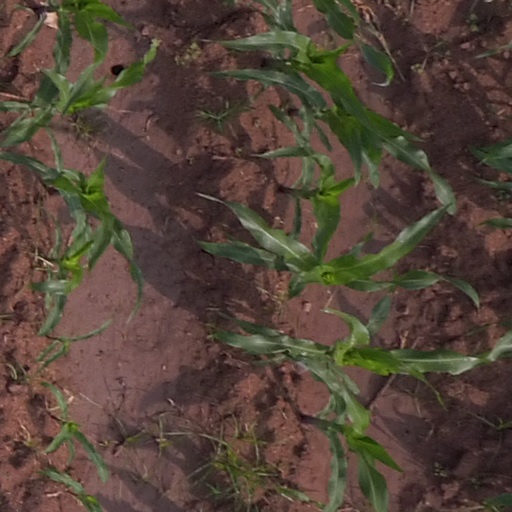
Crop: maize; corn